Thomas Rymer

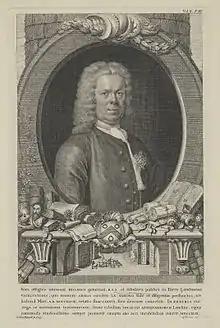
George Holmes, editor of the 2nd edition

Thomas Rymer was born at Appleton Wiske, near Northallerton in the North Riding of Yorkshire in 1643, or possibly at Yafforth. He was the younger son of Ralph Rymer, lord of the manor of Brafferton in Yorkshire, said by Clarendon to possess a good estate. The son studied at Northallerton Grammar School, where he was a classmate of George Hickes. There he studied for eight years under Thomas Smelt, a noted Royalist. Aged 16, he went to study at Sidney Sussex College, Cambridge, matriculating on 29 April 1659.